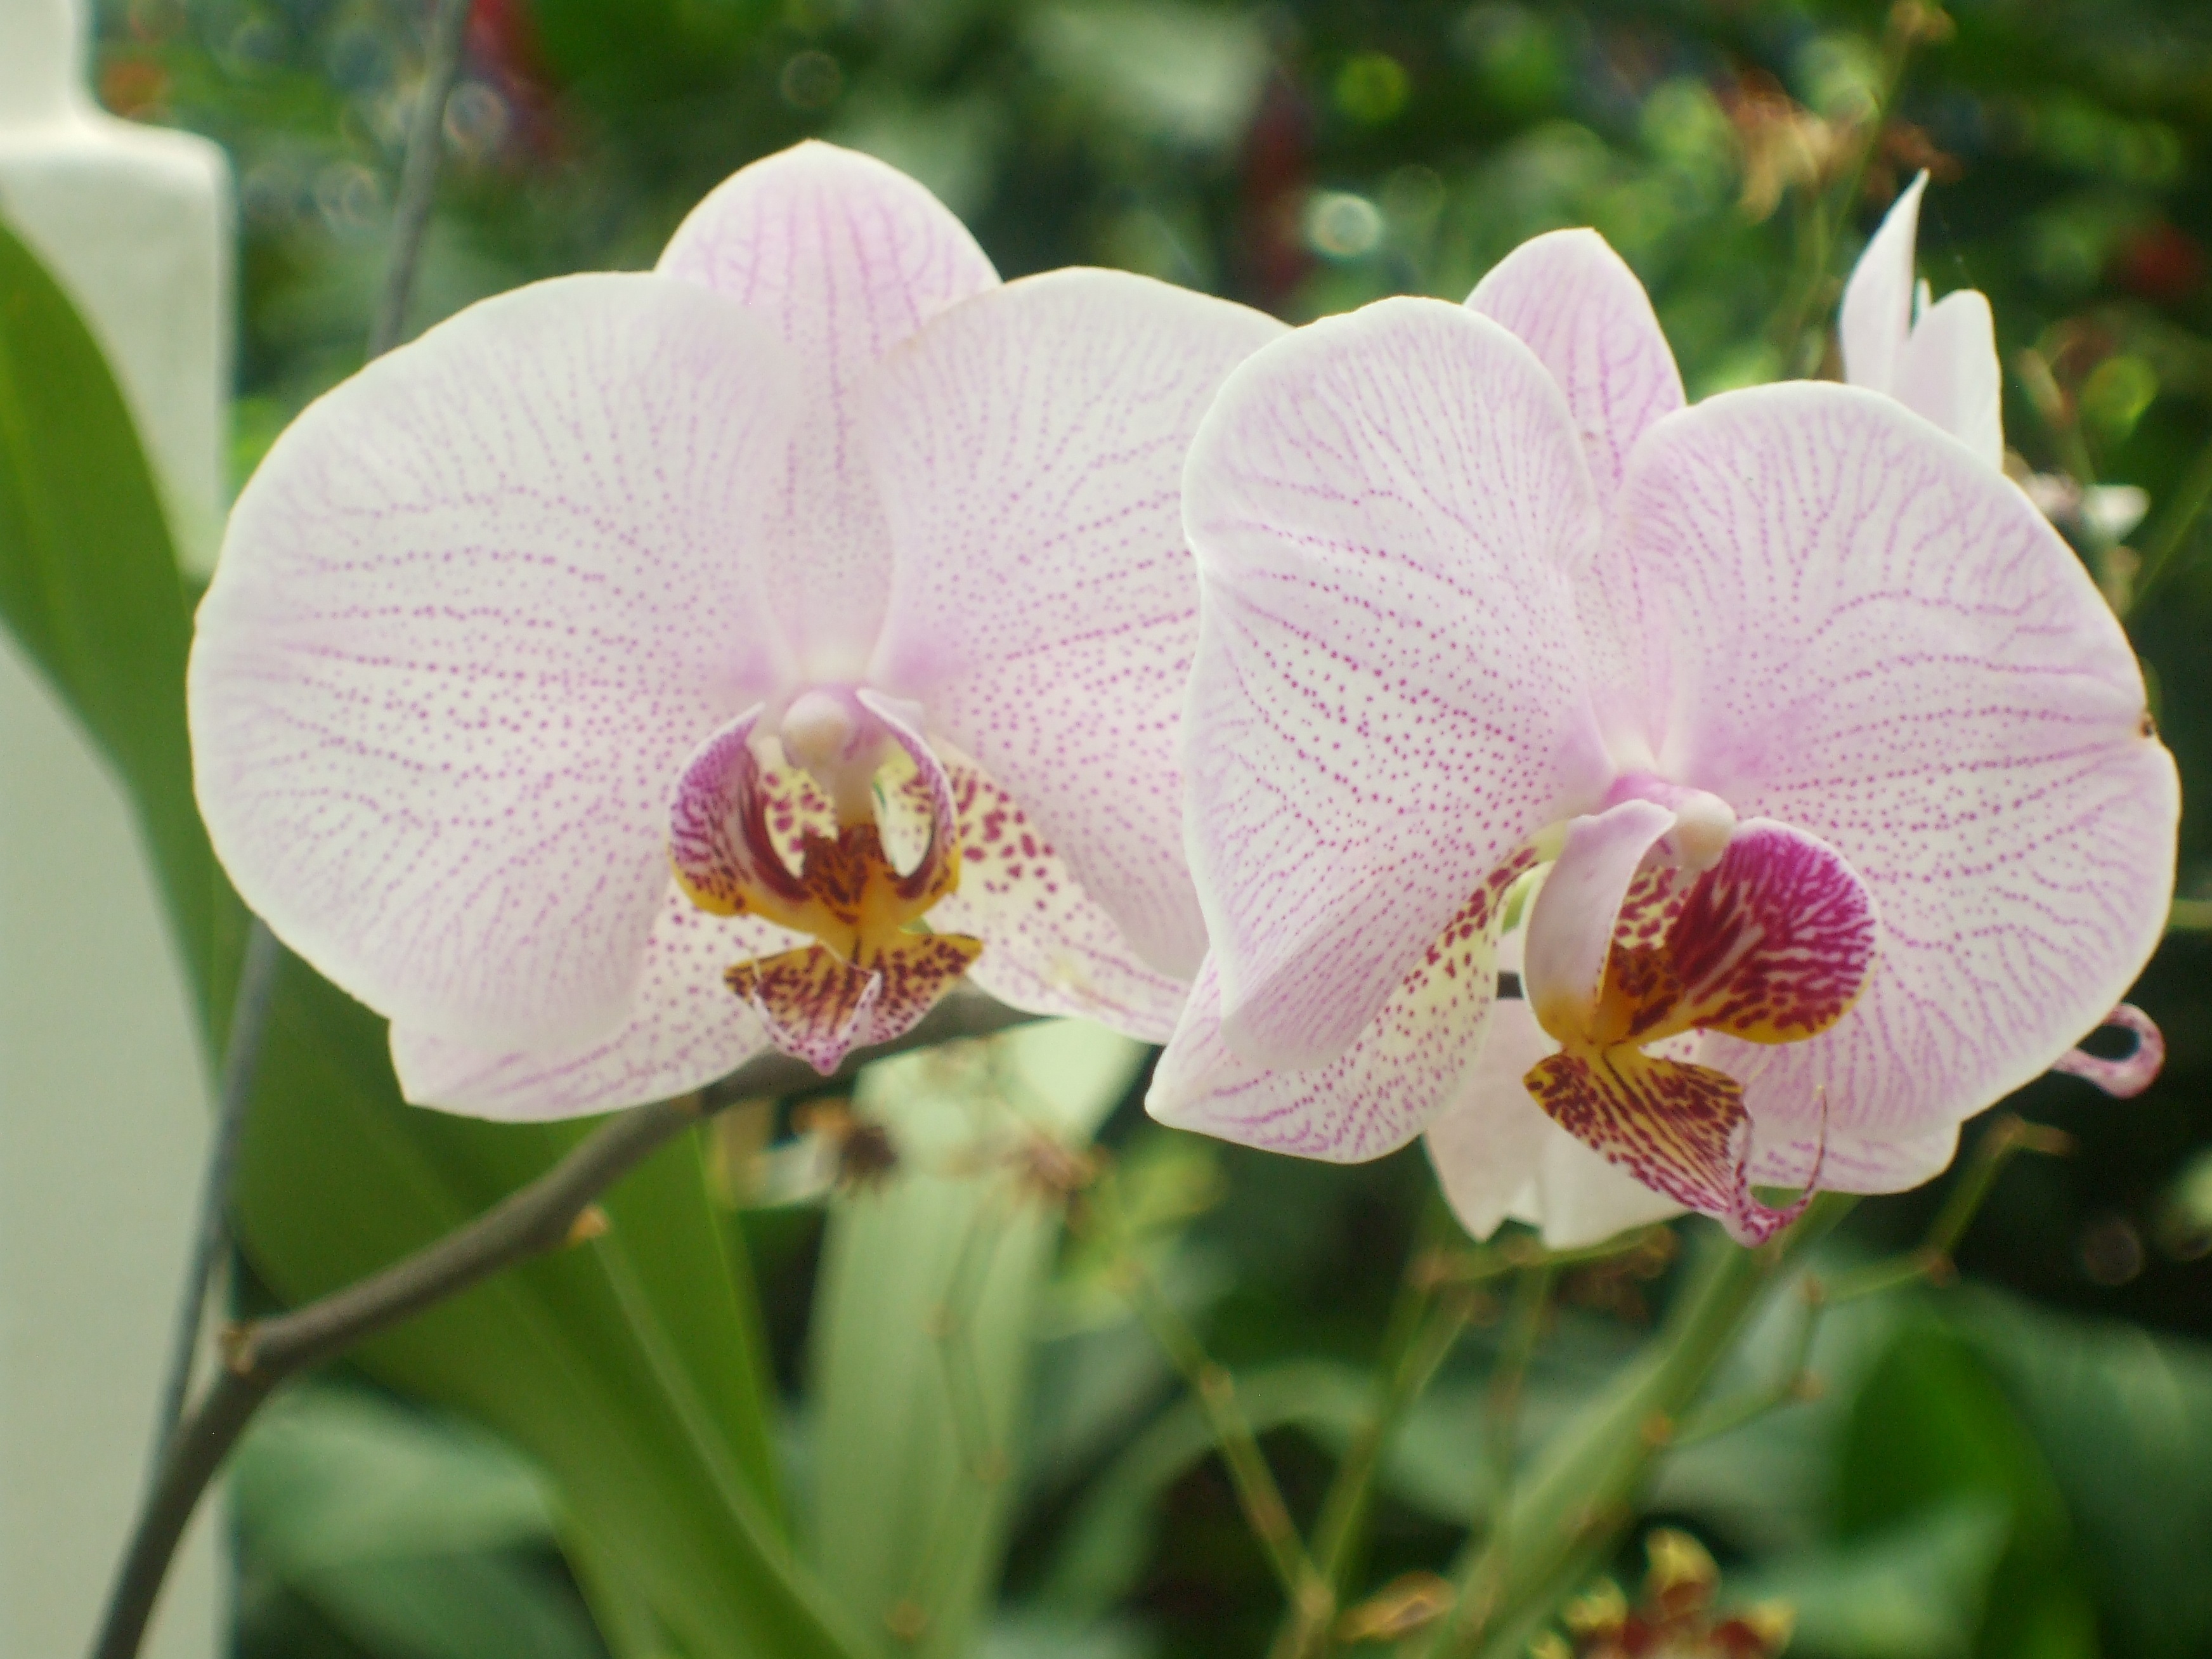
nature, plant, flower, petal, botany, flora, orchid, flowering plant, orchid flower, pink orchid, cattleya, land plant, moth orchid, christmas orchid, cattleya labiata